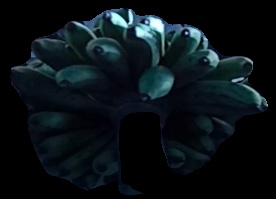
Variety: rasbale
Grade: grade2